Splash Mountain

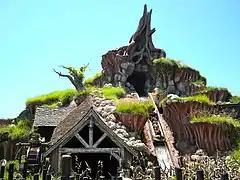
Splash Mountain as it appeared at Disneyland

Passengers rode aboard six-to-seven-seater logs with six single-file seats. The log departed the loading area and ascended two conveyor-type lifts before floating gently through scenery designed to evoke the feeling of a river. The homes of the three main characters were incorporated into the landscape, and an instrumental version of "How Do You Do?" played.